Benjamin O. Davis Jr.

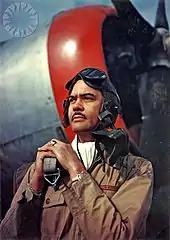
Colonel Davis standing near the nose of a P-47 Thunderbolt, 1944

Marshall ordered an inquiry but allowed the 99th to continue fighting in the meantime. The inquiry eventually reported that the 99th's performance was comparable to other air units, but any questions about the squadron's fitness were answered in January 1944 when its pilots shot down 12 German planes in two days while protecting the Anzio beachhead.